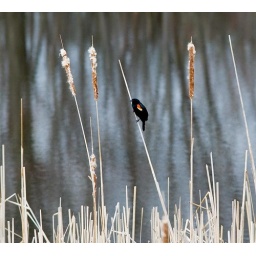
This small wetland was just slopping over with male red winged blackbirds . The females will be arriving later